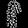
Label: Dress